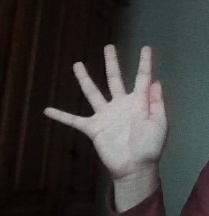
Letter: sheen